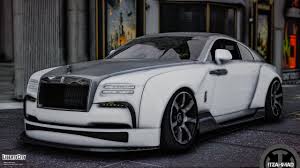
Vehicle type: Cars